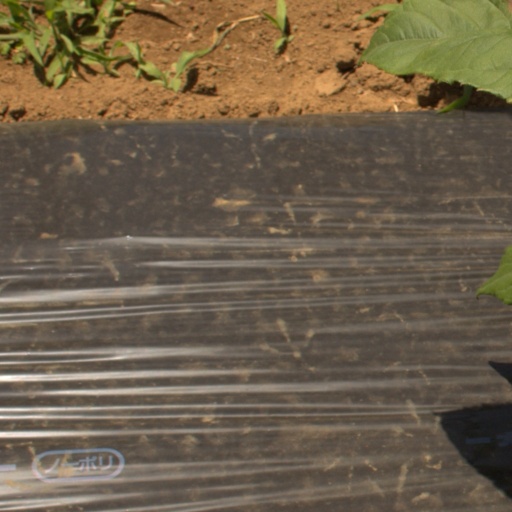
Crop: Jerusalem artichoke